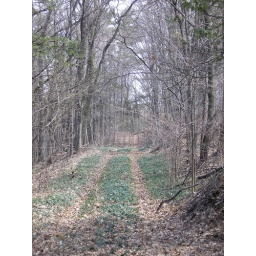
country road below coach house